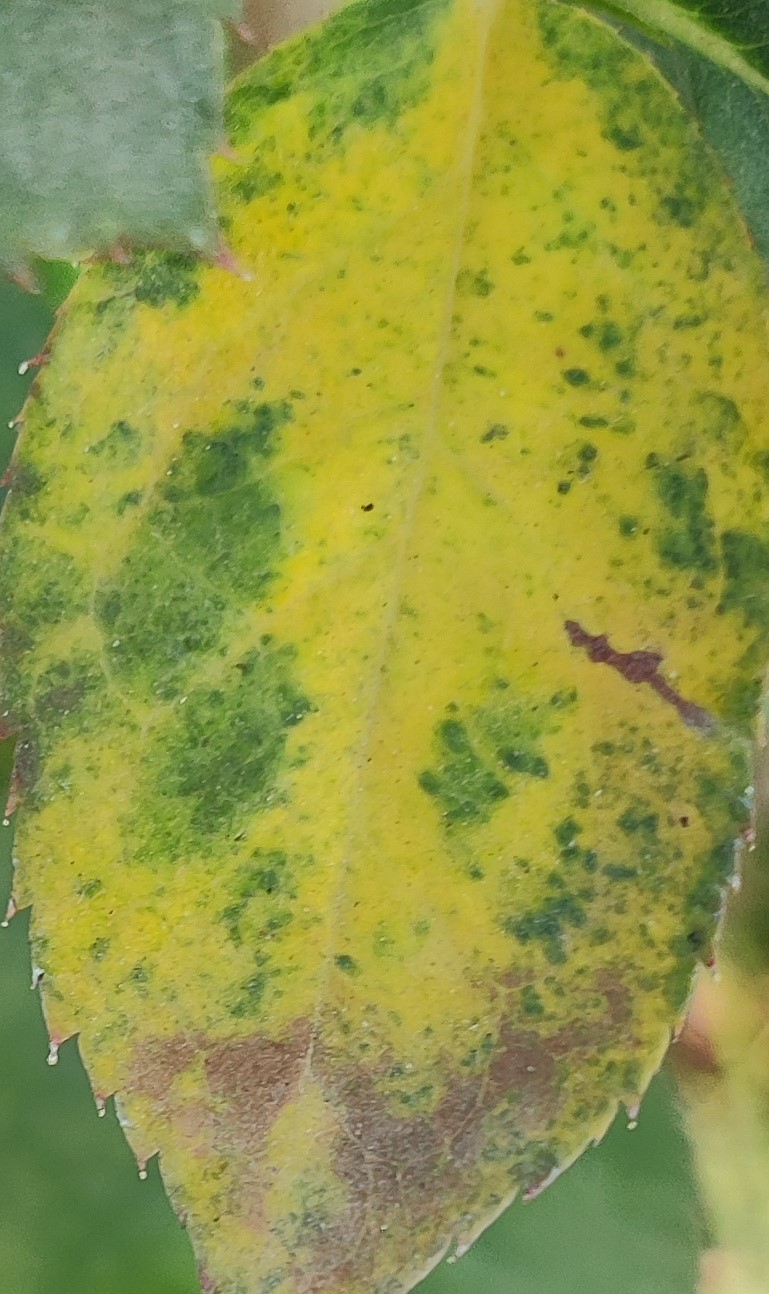
Label: Downy Mildew